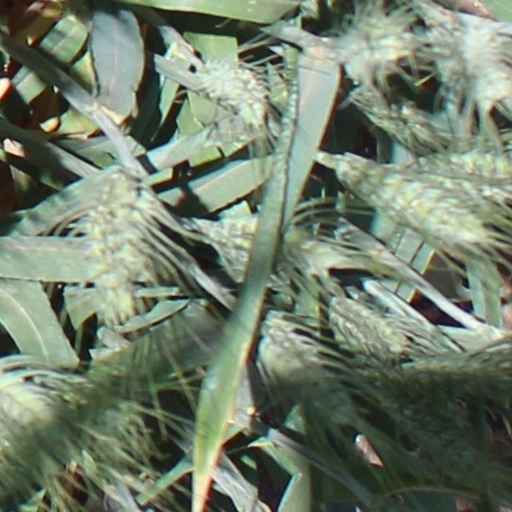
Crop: wheat